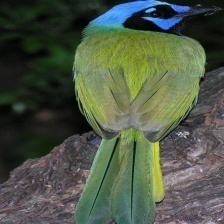
Species: GREEN JAY
Scientific name: CYANOCORAX YNCAS
ImageNet parent category: jay